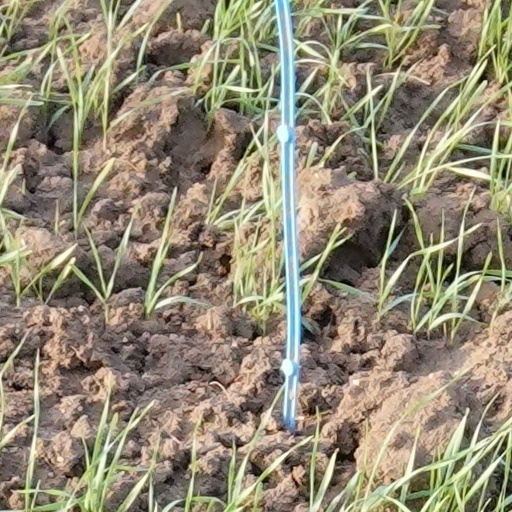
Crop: wheat